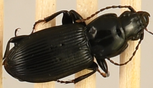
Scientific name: Pterostichus novus
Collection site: Steigerwaldt-Chequamegon NEON (STEI), plot STEI_003